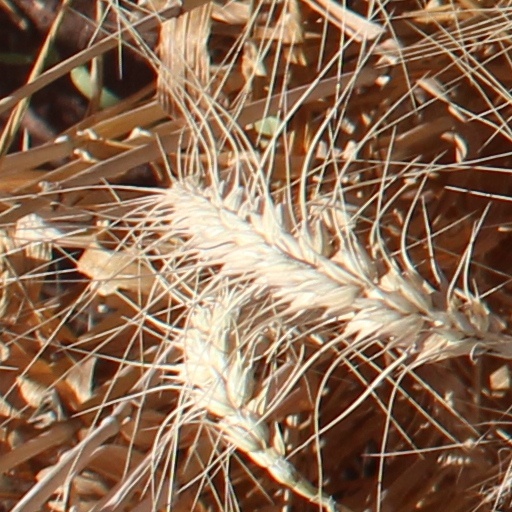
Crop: wheat